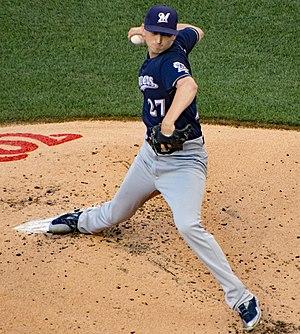
Zachary Ryan Davies est un lanceur droitier des Brewers de Milwaukee de la Ligue majeure de baseball.